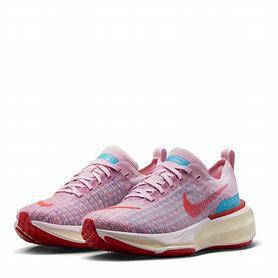
Brand: Nike
Model: Zoomx Invincible Run Flyknit